Kilen Chapel

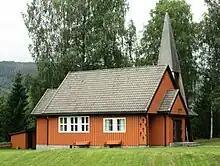
View of the church

Kilen Chapel is a parish church of the Church of Norway in Kviteseid Municipality in Telemark county, Norway. It is located in the village of Kilen. It is one of the churches in the Kviteseid parish which is part of the Øvre Telemark prosti (deanery) in the Diocese of Agder og Telemark. The orange, wooden church was built in a long church design in 1958 using plans drawn up by the architect T. Bjåen from Horten. The church seats about 88 people.